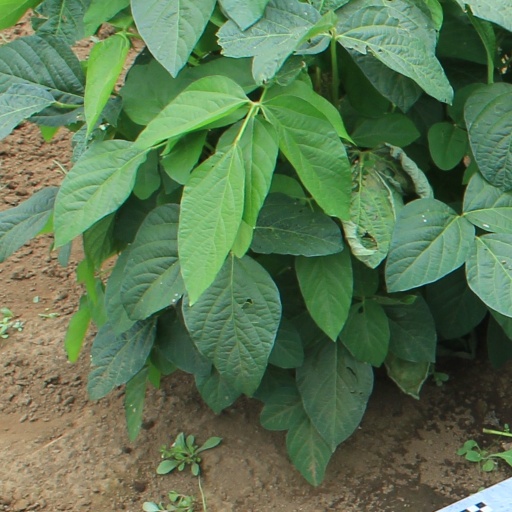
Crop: soybean